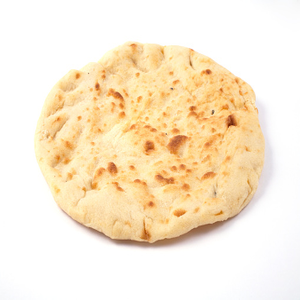
Dish: naan